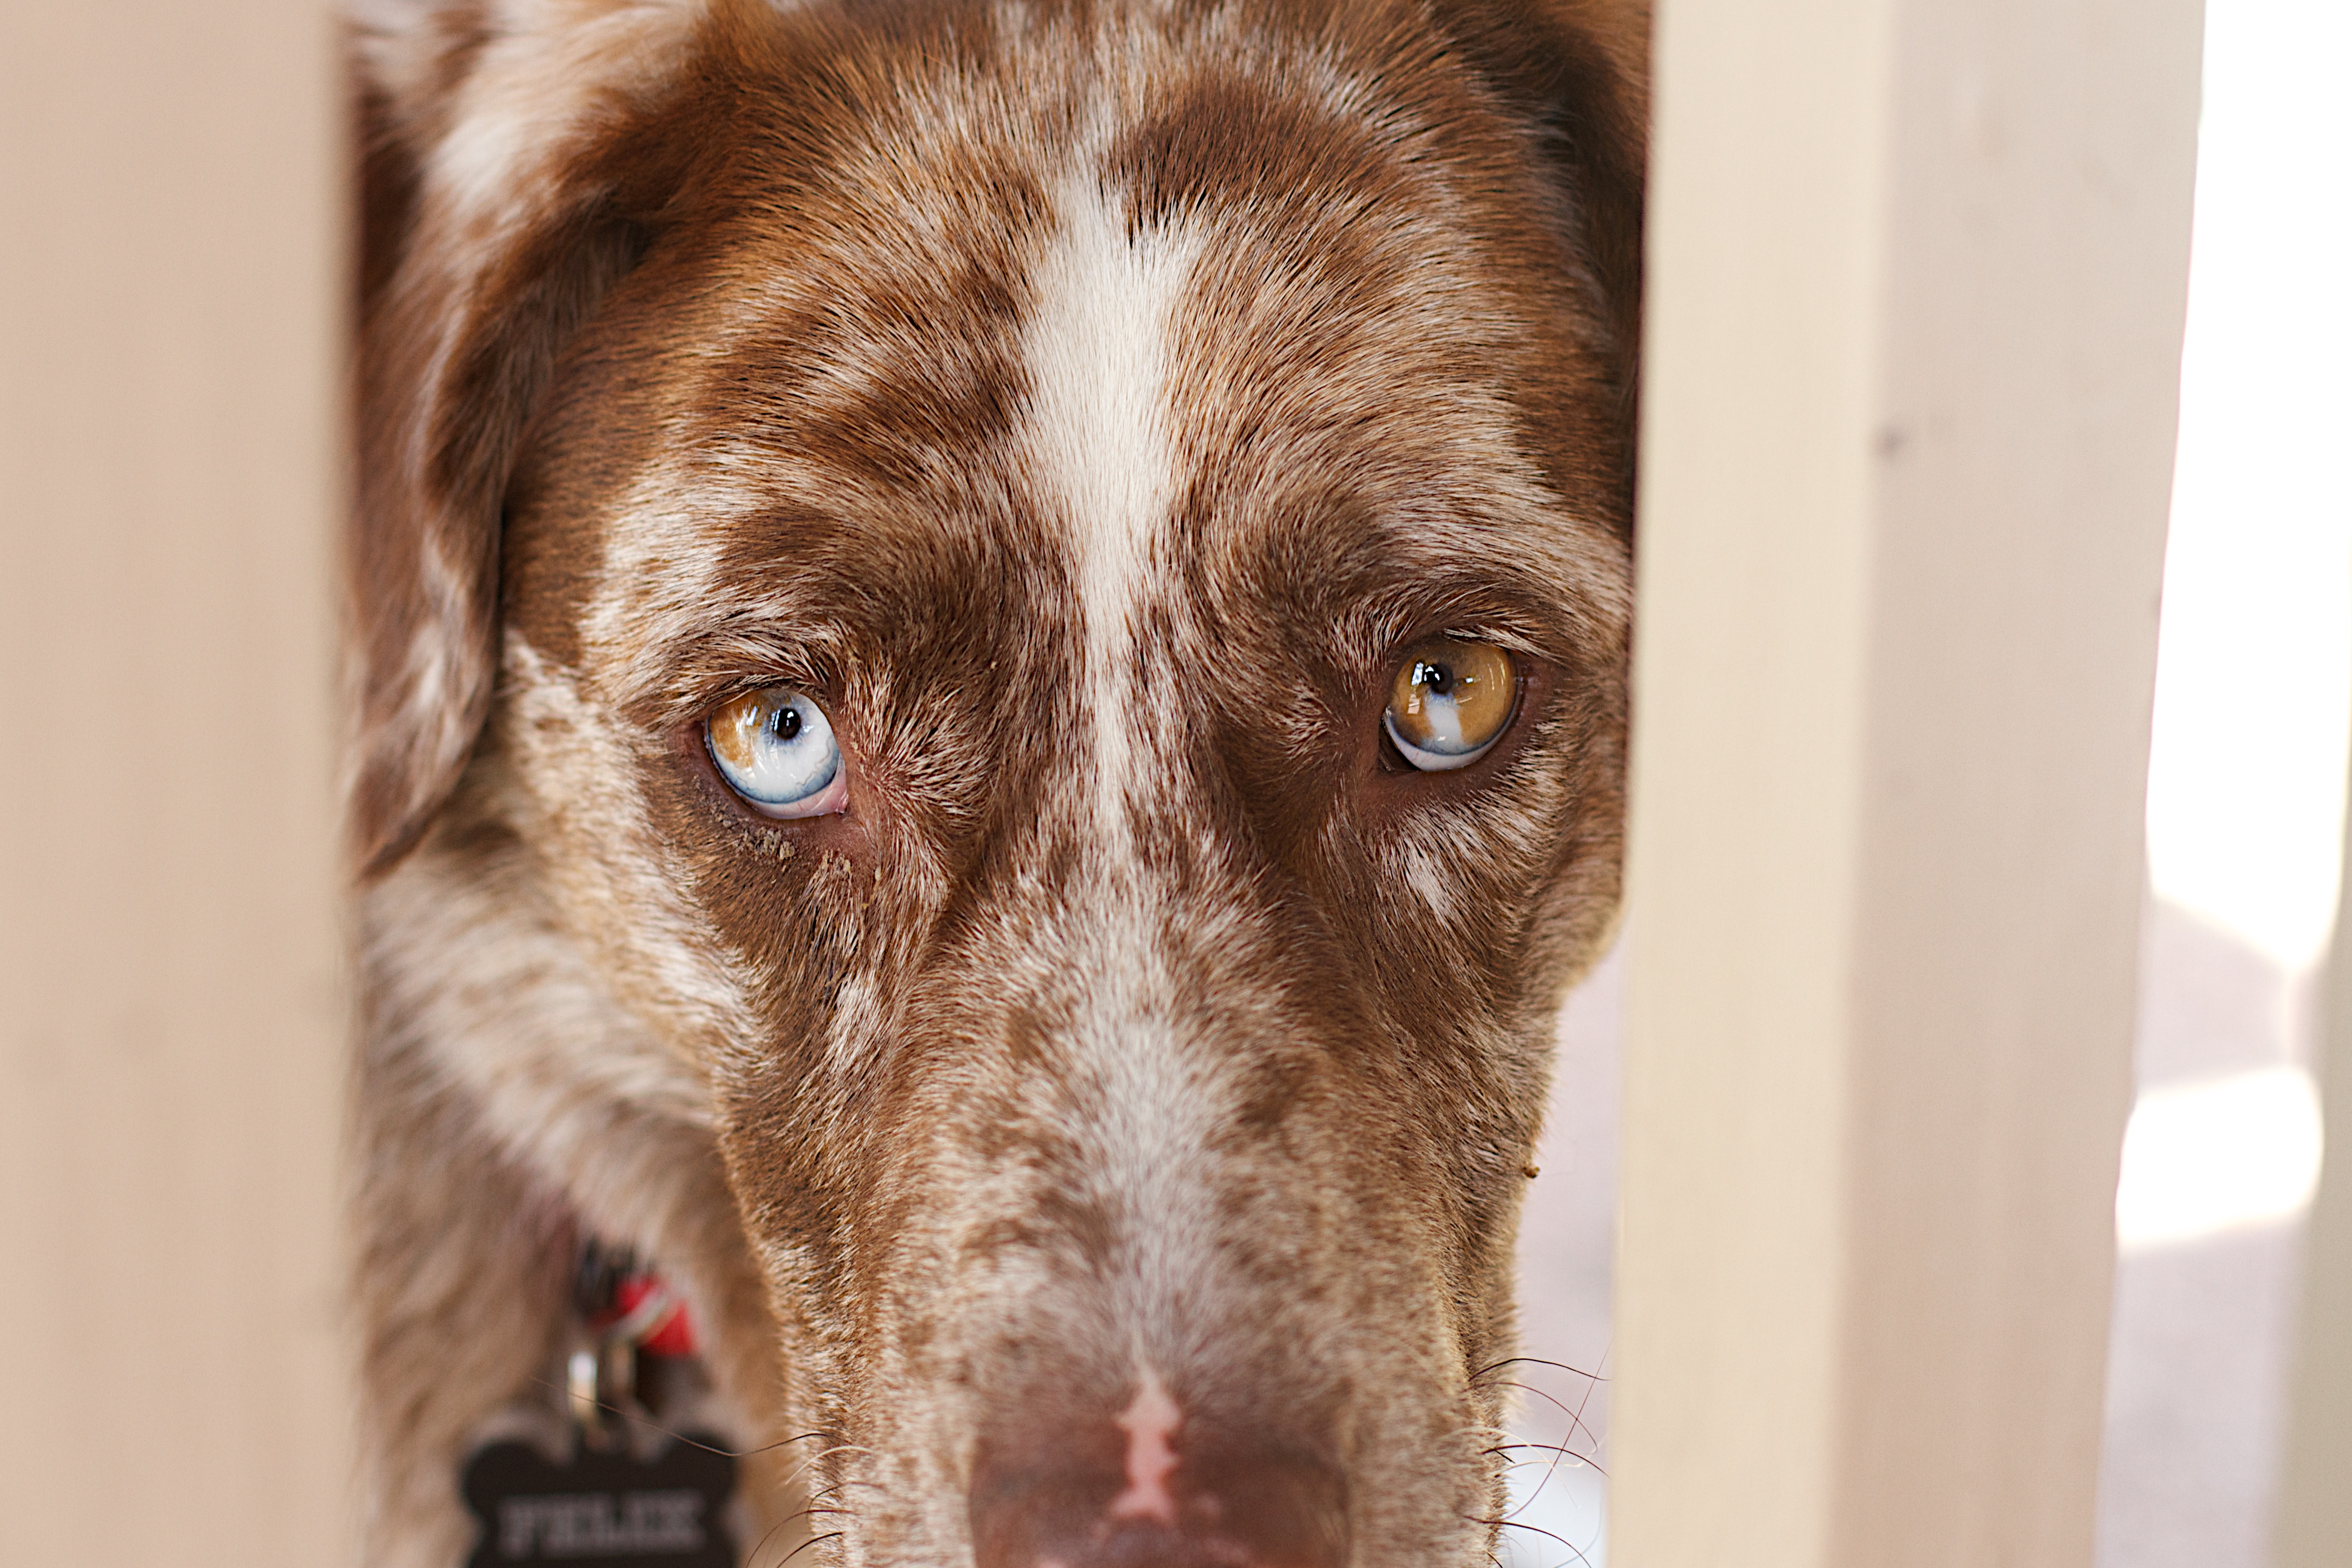
dog, mammal, nose, eyes, snout, vertebrate, felix, dog breed, animal shelter, street dog, dog like mammal